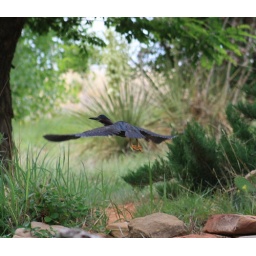
Green Heron flying from our yard pond. This bird stayed around several days.SE Curry Co., NM